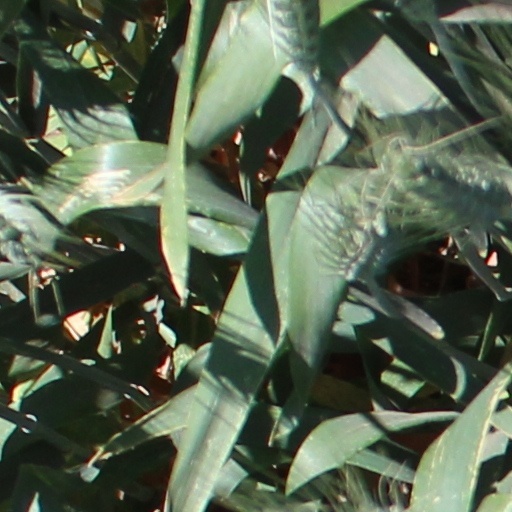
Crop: wheat